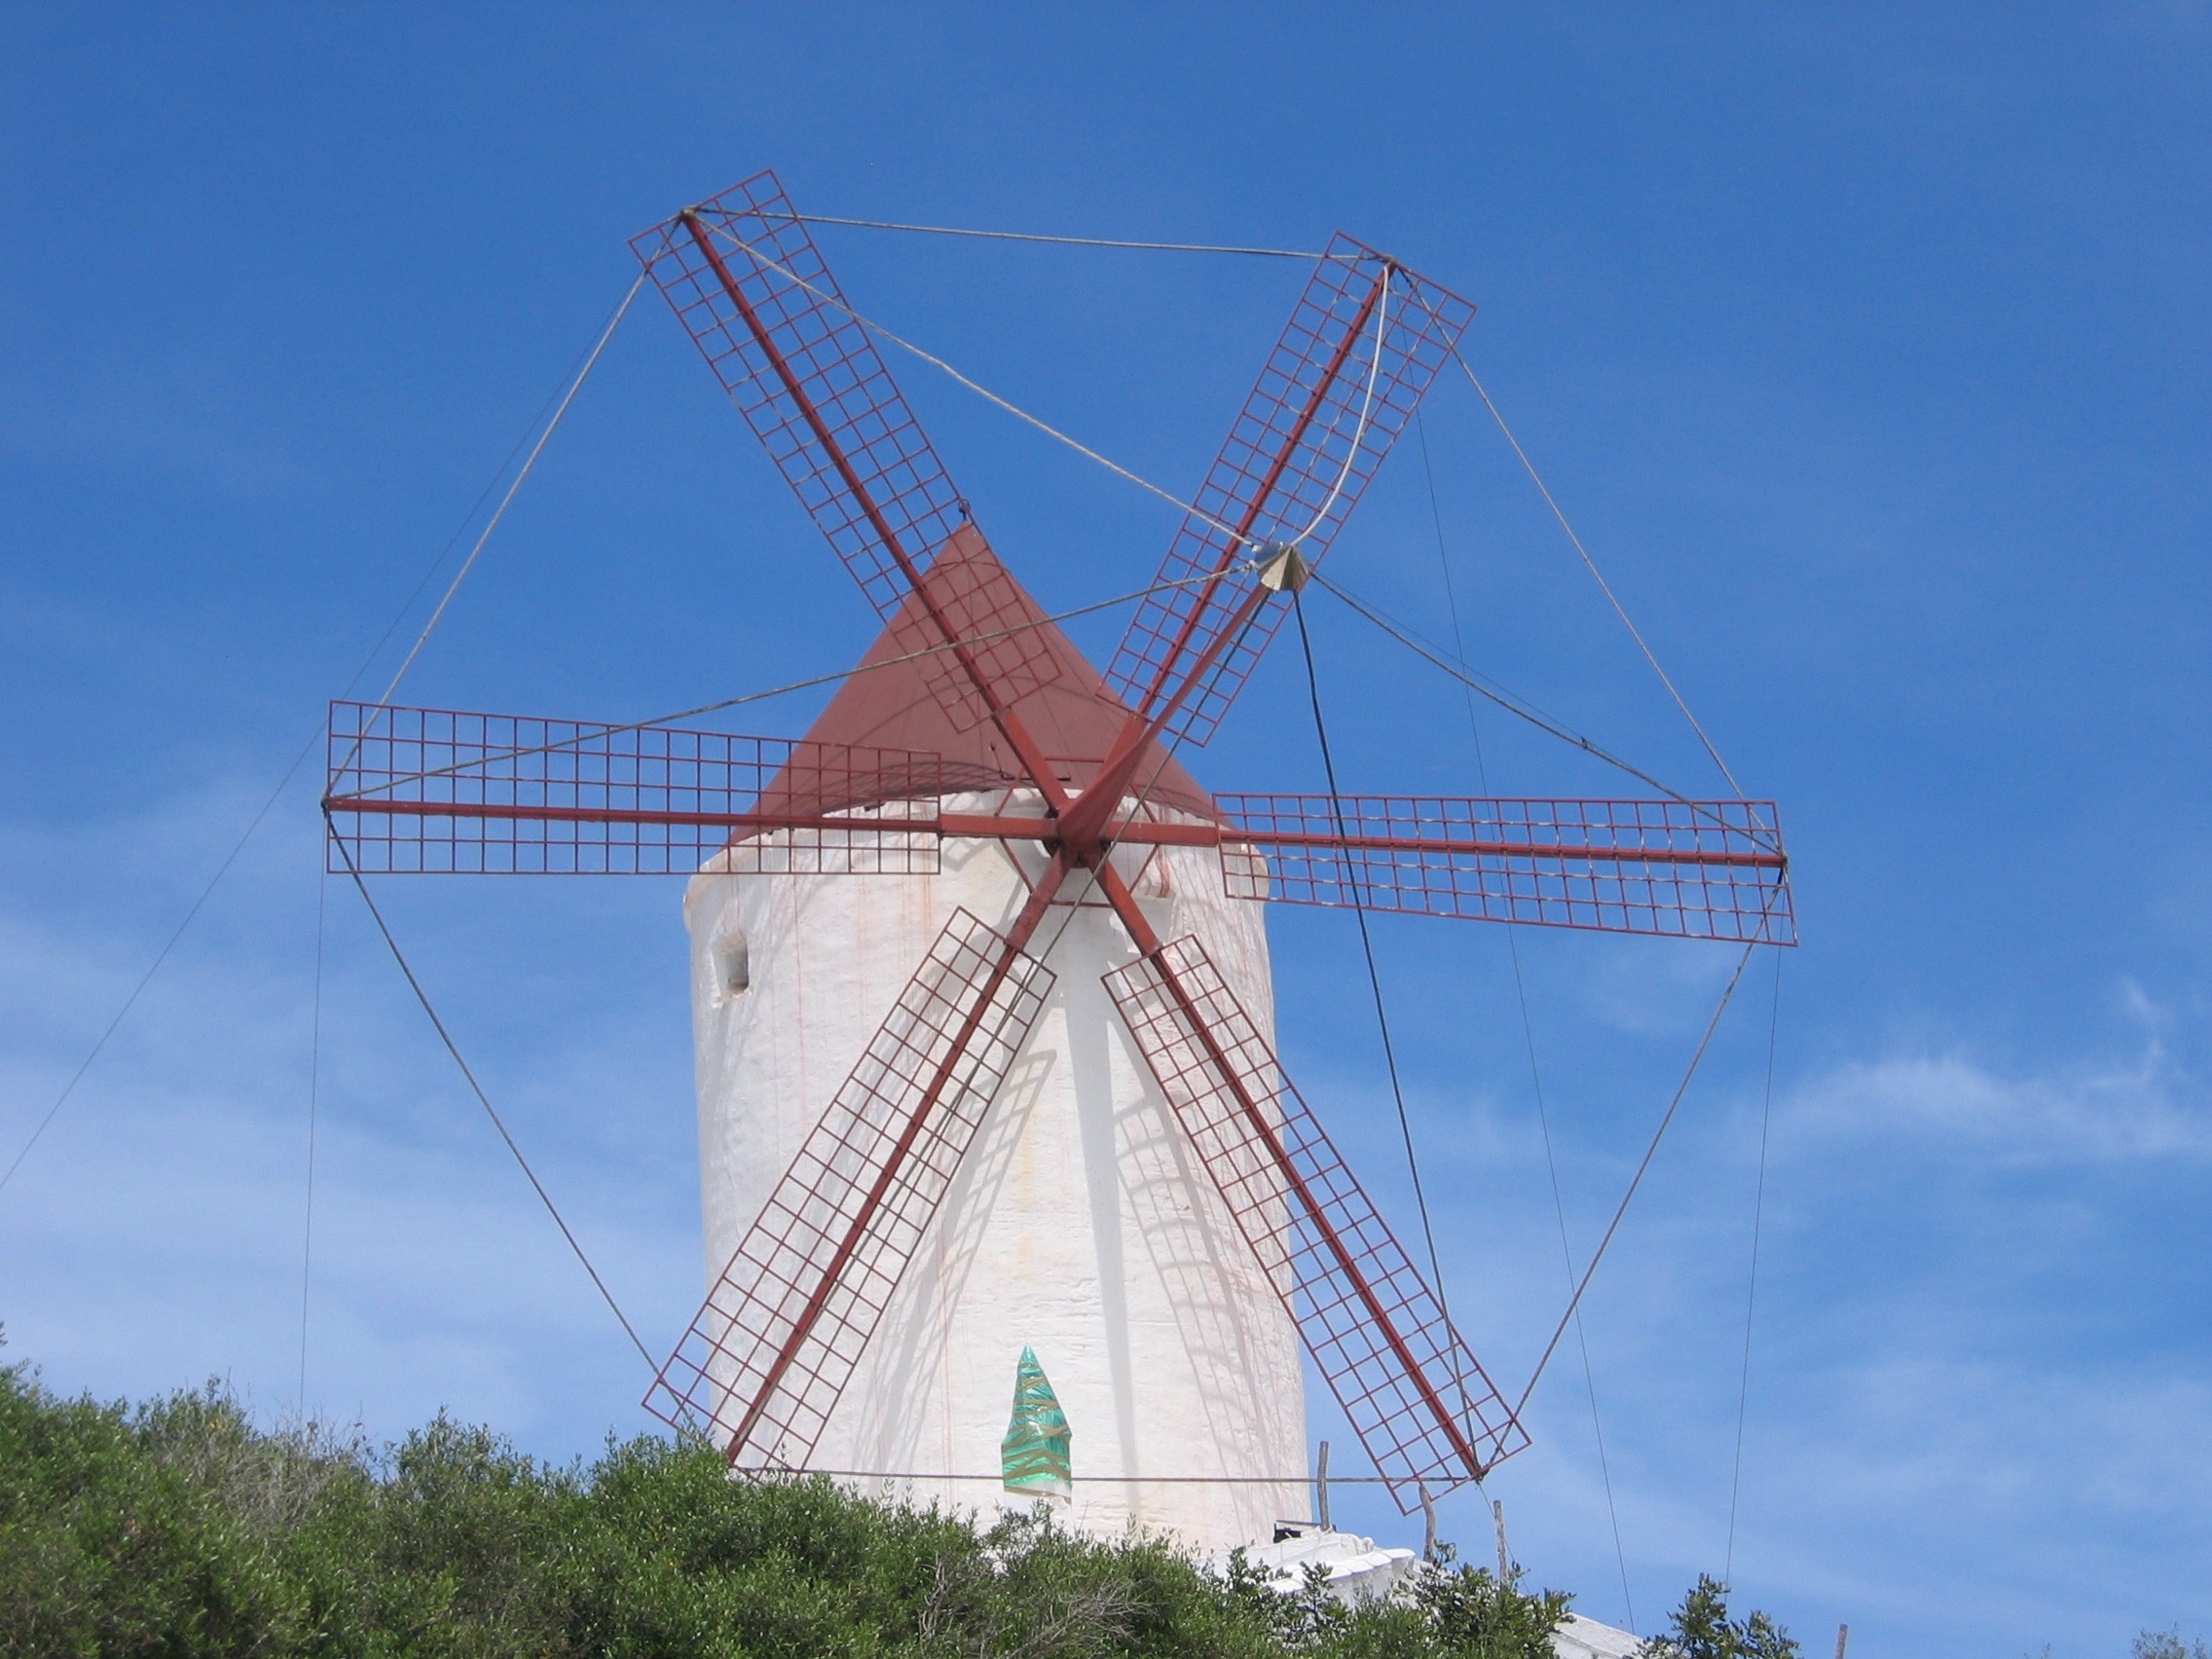
windmill, wind, building, mediterranean, tower, mast, machine, mill, windmills, transmission tower, overhead power line